Vanadium

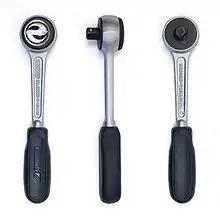
Tool made from vanadium steel

Vanadium metal is obtained by a multistep process that begins with roasting crushed ore with NaCl or NaCO at about 850 °C to give sodium metavanadate (NaVO). An aqueous extract of this solid is acidified to produce "red cake", a polyvanadate salt, which is reduced with calcium metal. As an alternative for small-scale production, vanadium pentoxide is reduced with hydrogen or magnesium. Many other methods are also used, in all of which vanadium is produced as a byproduct of other processes. Purification of vanadium is possible by the crystal bar process developed by Anton Eduard van Arkel and Jan Hendrik de Boer in 1925. It involves the formation of the metal iodide, in this example vanadium(III) iodide, and the subsequent decomposition to yield pure metal: